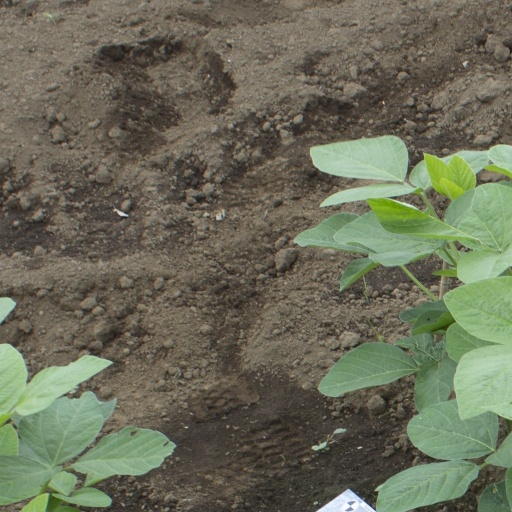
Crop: soybean